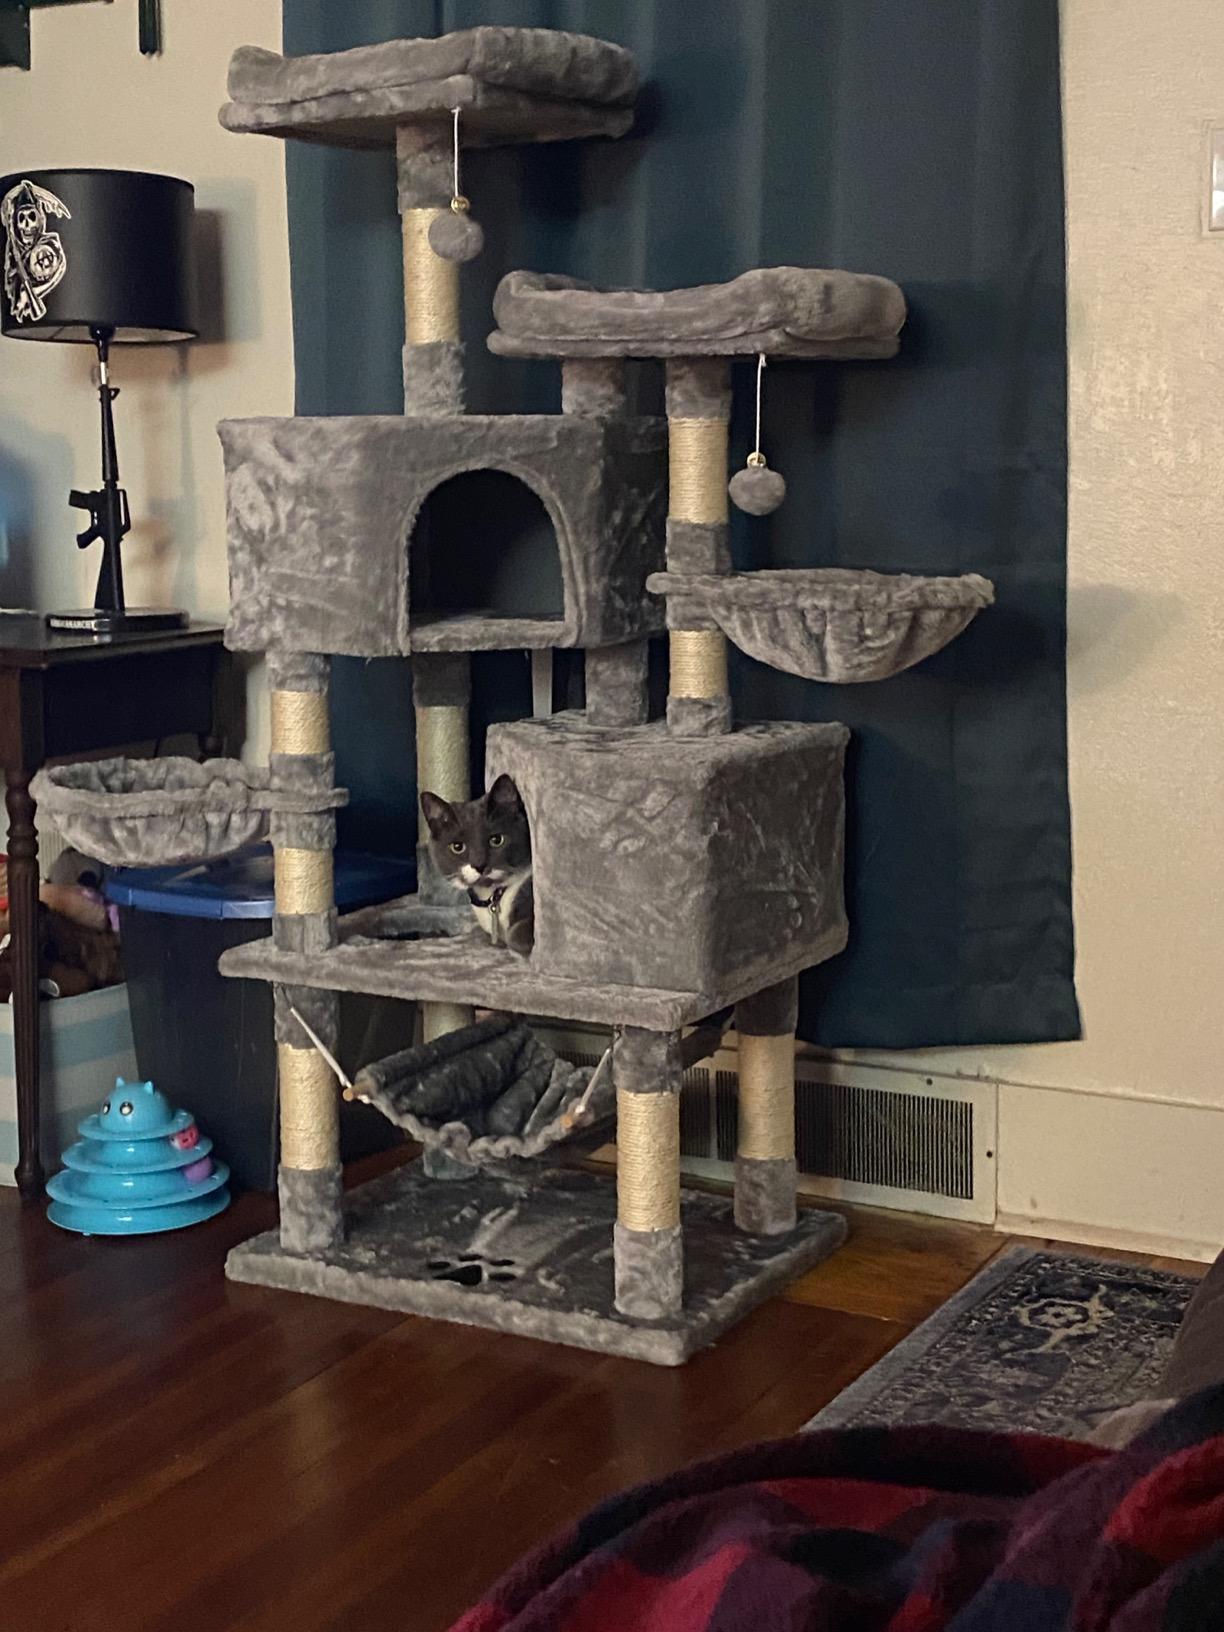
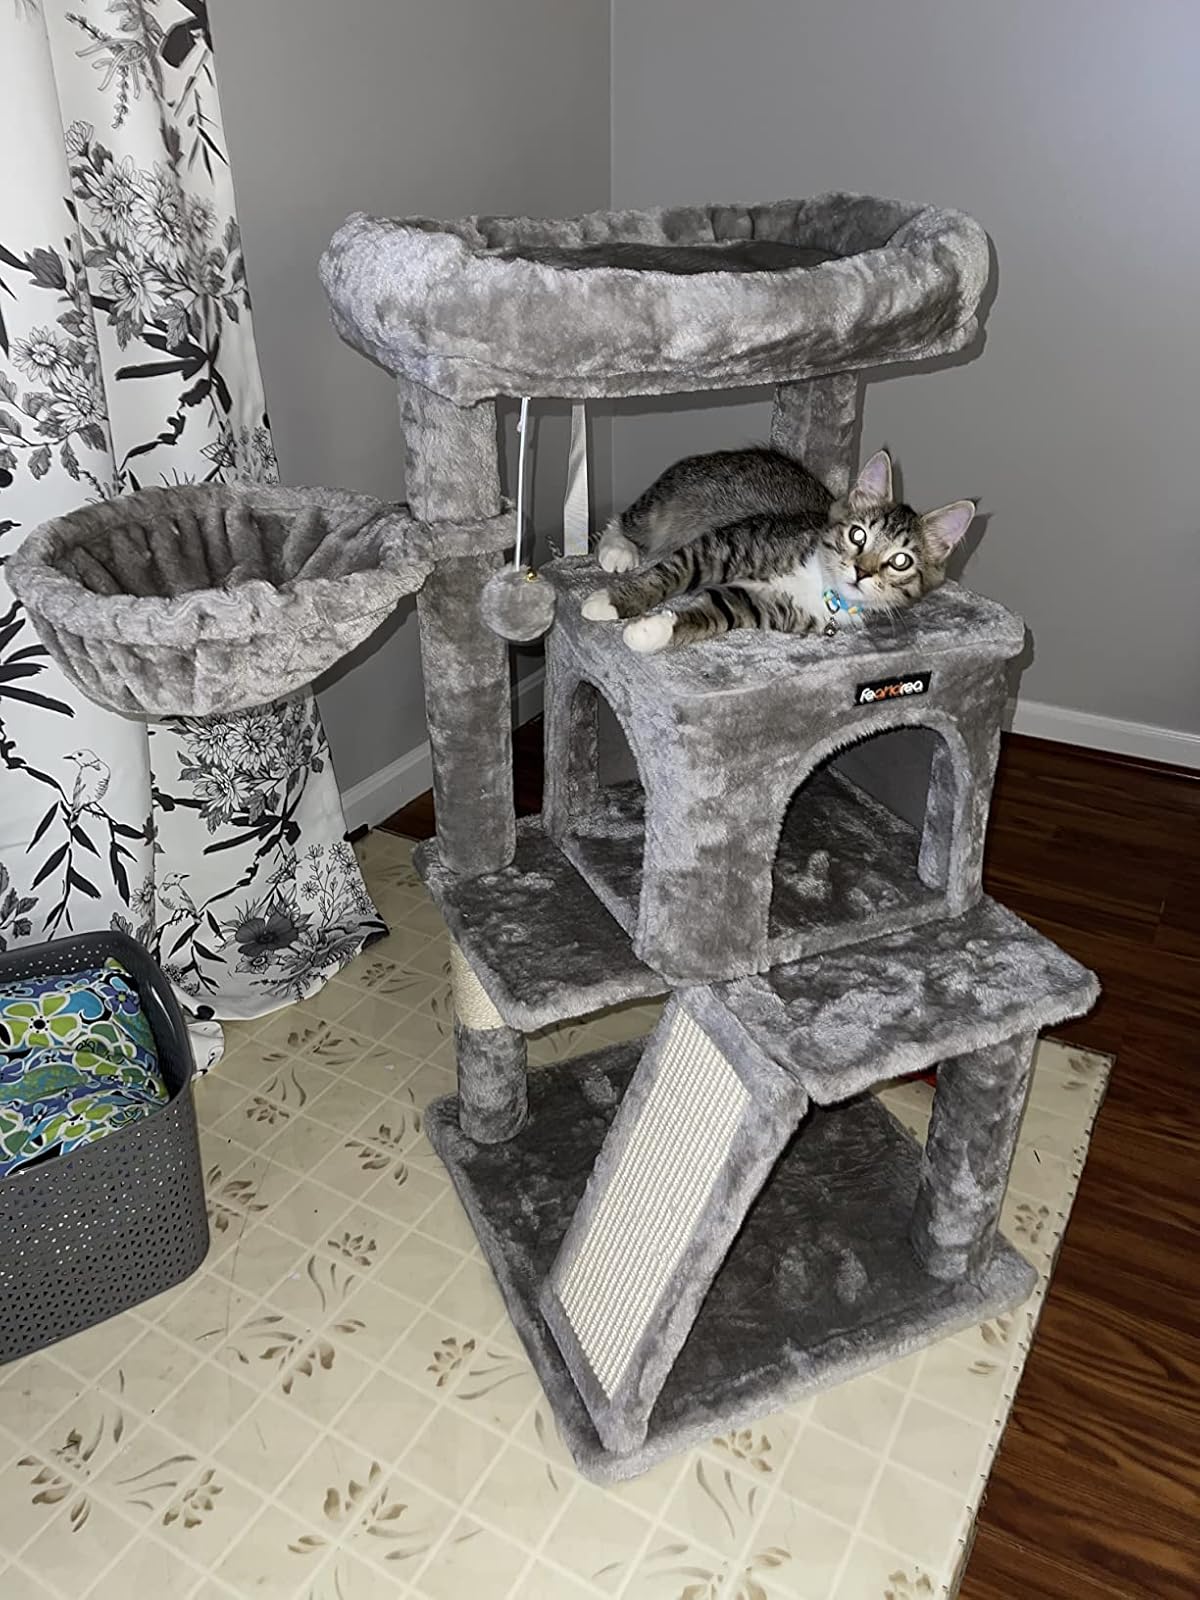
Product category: items_cat tree
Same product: no